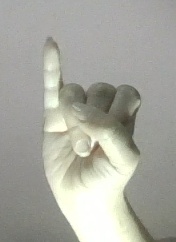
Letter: meem